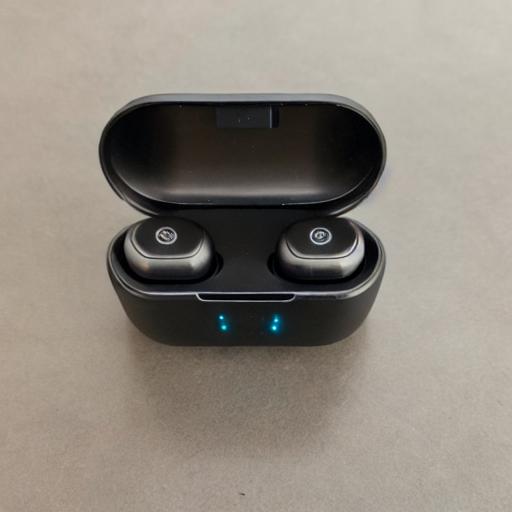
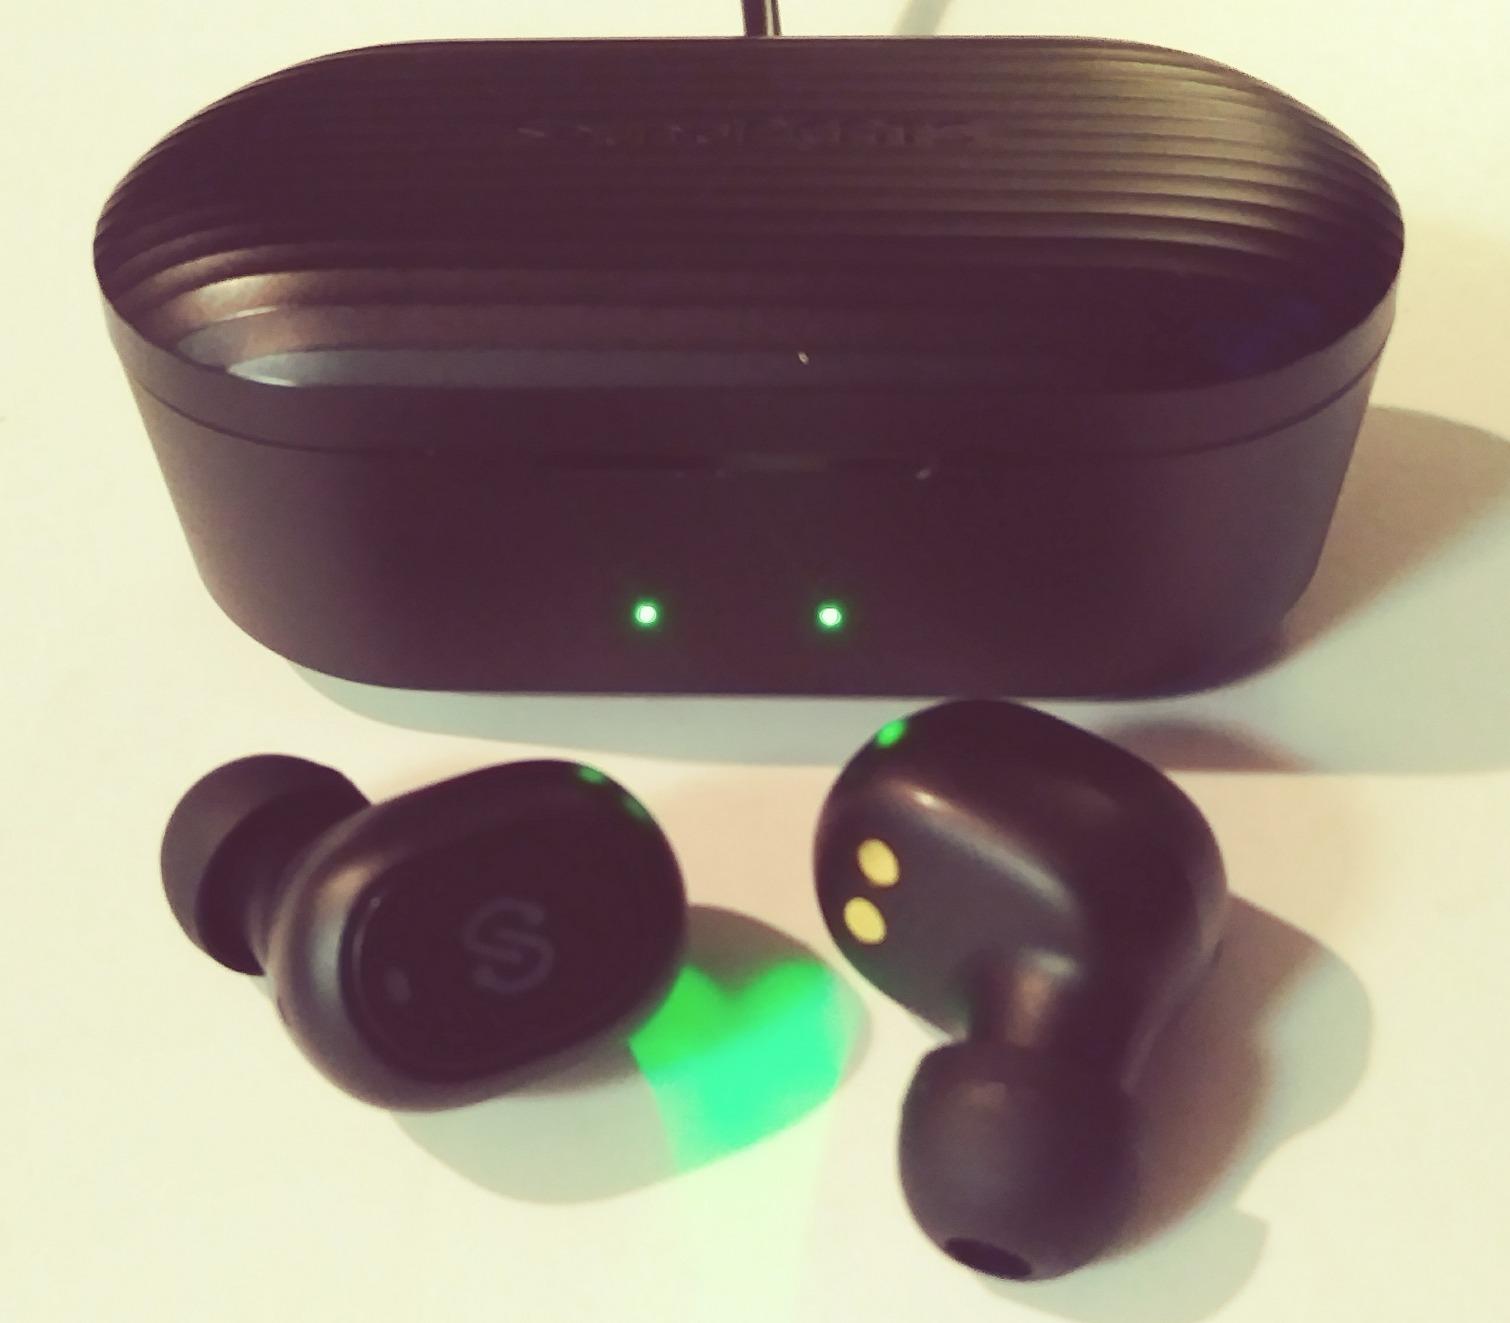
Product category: earbuds
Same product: no